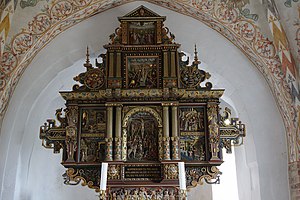
Sulsted Kirke
Sulsted Kirke er sognekirken i Sulsted i Vendsyssel.